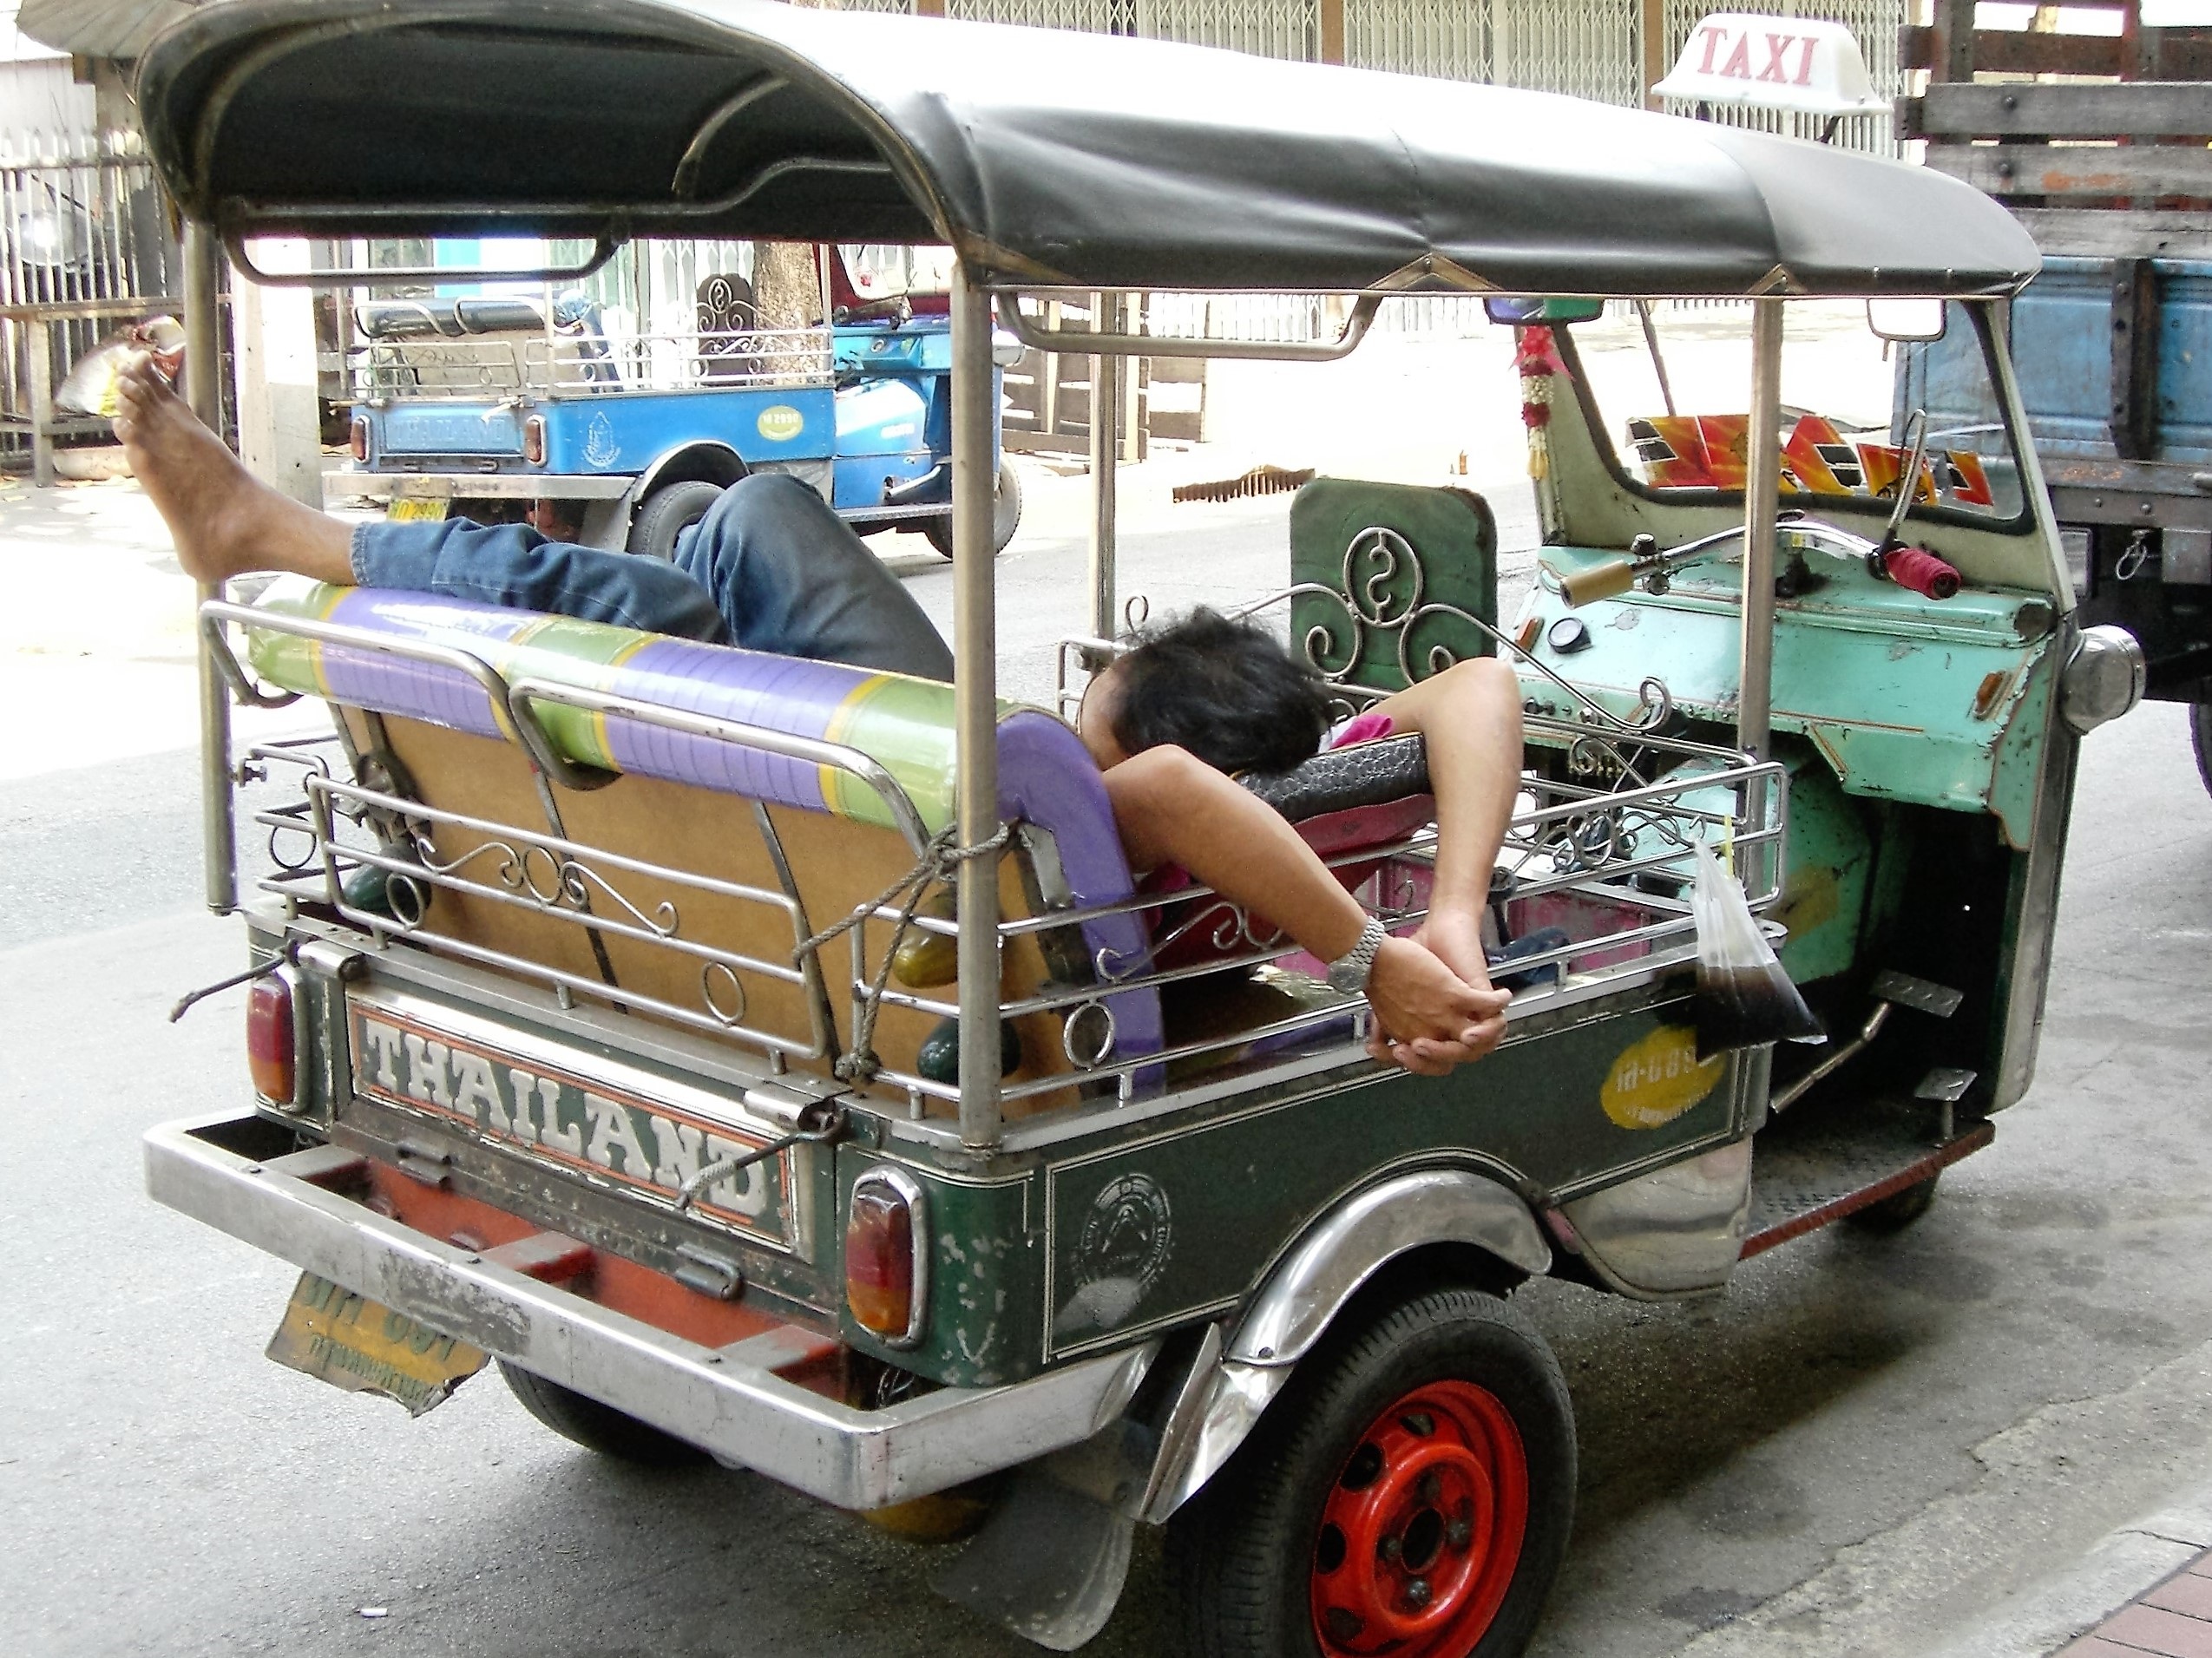
car, jeep, transport, vehicle, relax, thailand, vintage car, sleep, tuk tuk, antique car, golf cart, land vehicle, automobile make, light commercial vehicle